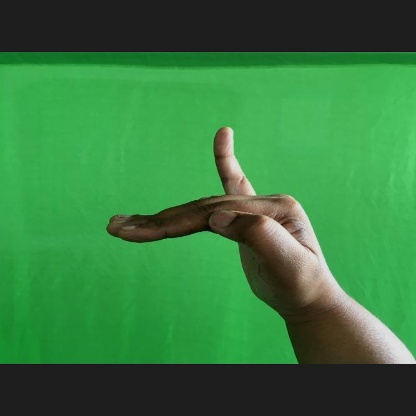
Mudra: Hamsapaksha